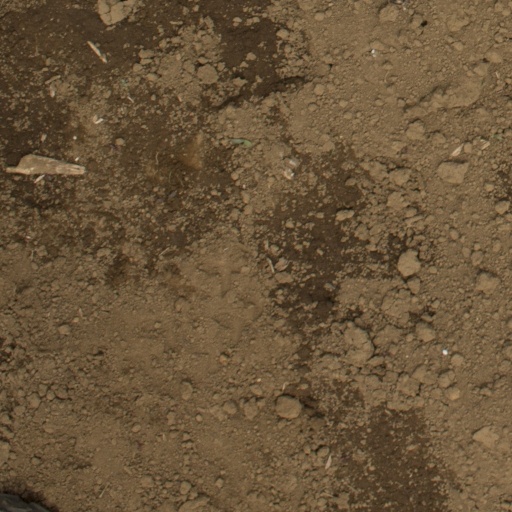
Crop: Jerusalem artichoke